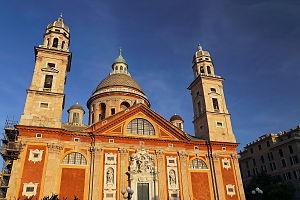
Eglise Santa Maria Assunta di Carignano à Gênes